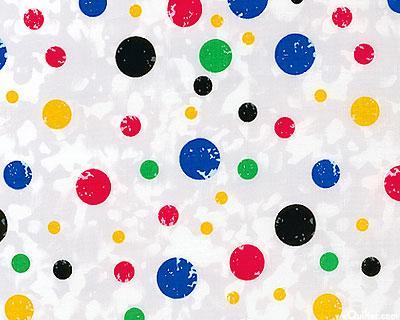
Texture: dotted